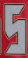
Number: 5